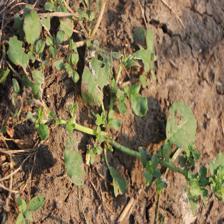
Label: BroadLeafWeed